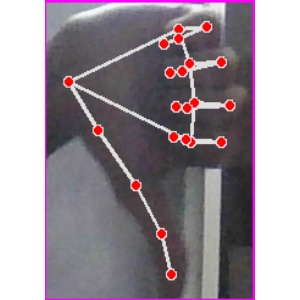
अक्षर: फ